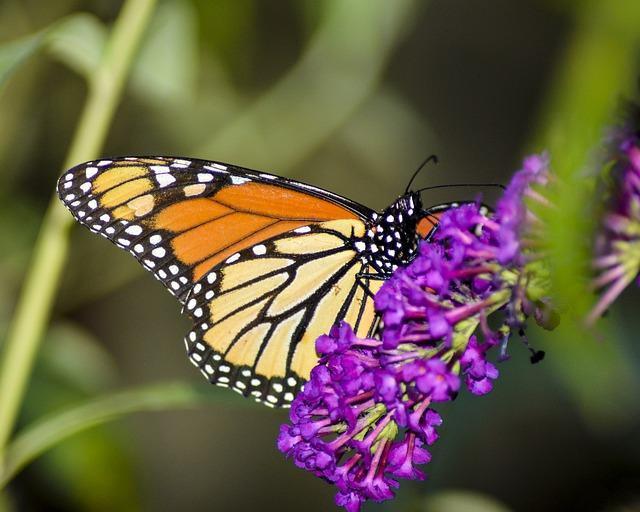
butterfly